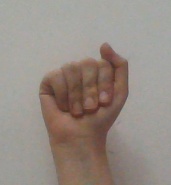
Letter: saad